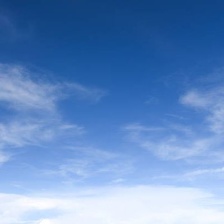
Cloud type: Cirrus